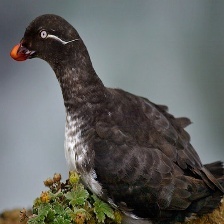
Species: PARAKETT  AUKLET
Scientific name: AETHIA PSITTACULA